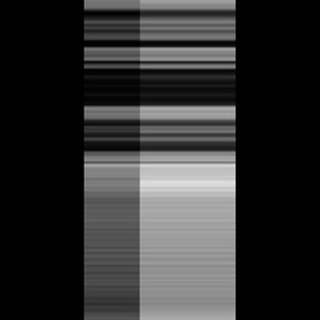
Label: sugarcane_yellow_leaf_disease